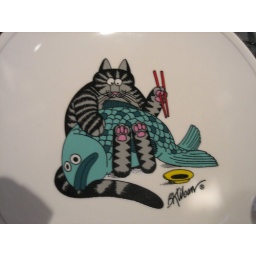
cute plate in the gift shop